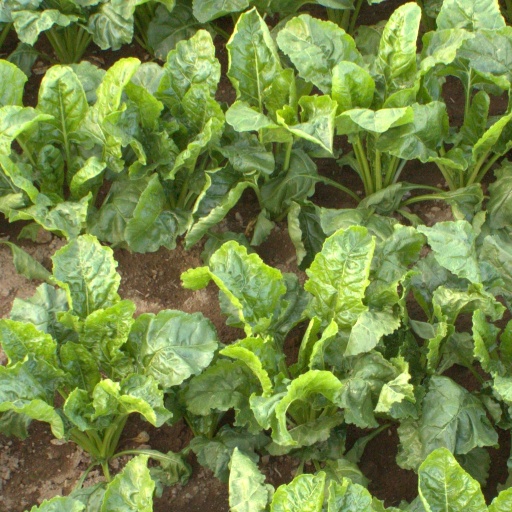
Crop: sugar beet